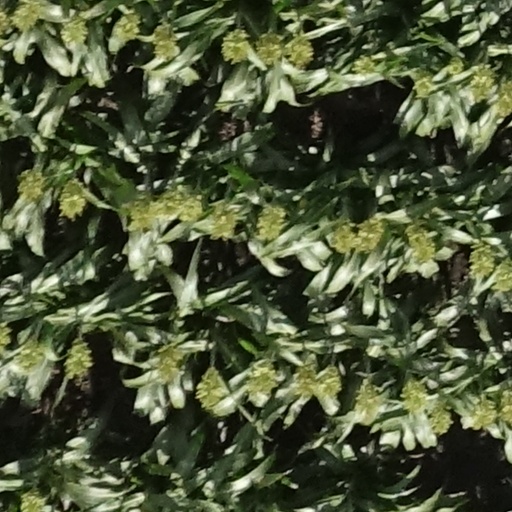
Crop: sorghum